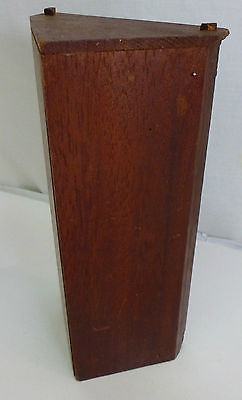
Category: cabinet